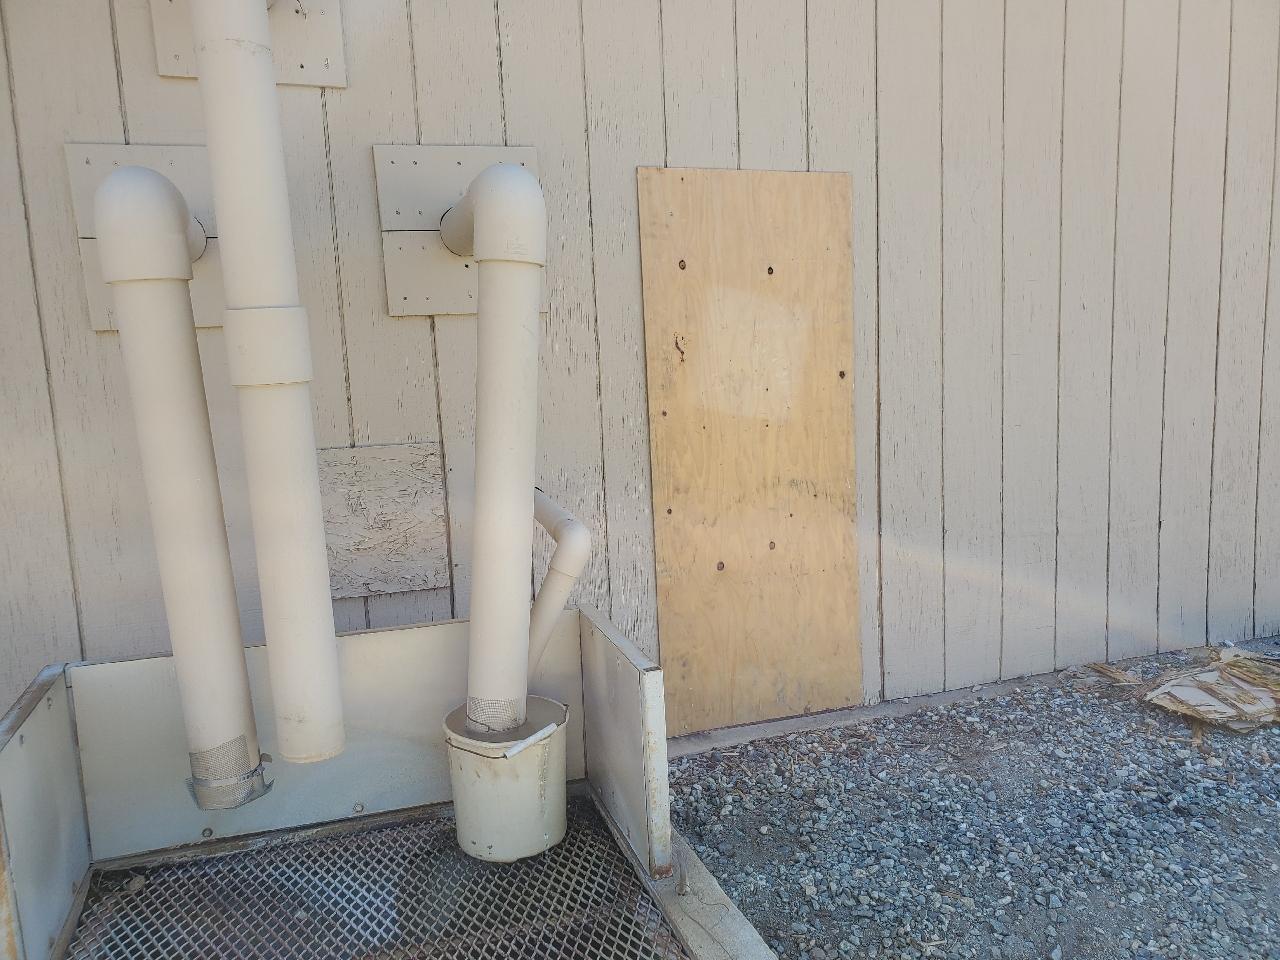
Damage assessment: minor